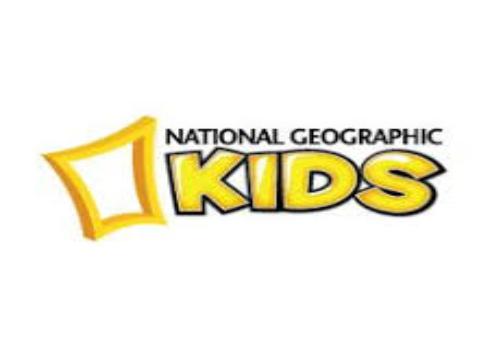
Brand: Geographics
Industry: Clothes